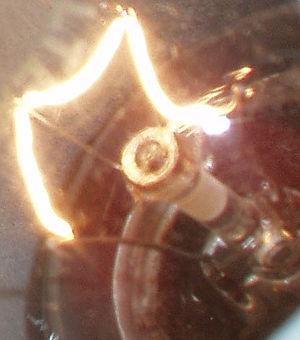
L'éclairage est l'ensemble des moyens qui permettent à l'homme de doter son environnement des conditions de luminosité qu'il estime nécessaires à son activité ou son agrément. L'éclairage associe une source lumineuse et d'éventuels dispositifs de type batteries, luminaires ou miroir/puits de lumière.